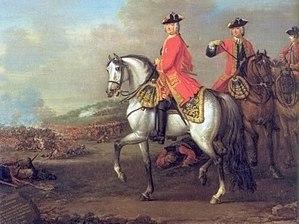
George II fut roi de Grande-Bretagne, duc de Brunswick-Lunebourg et prince-électeur du Saint-Empire romain germanique du 22 juin 1727 à sa mort.
Sir John Cope est un général britannique et membre du Parlement dans la première moitié du XVIIIᵉ siècle.